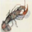
Label: lobster